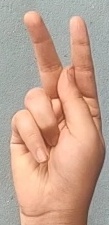
ASL sign: K